History of Las Vegas

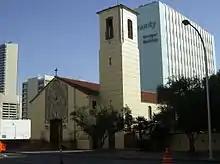
St. Joan of Arc Catholic Church near 4th and Bridger in downtown was founded in 1910.

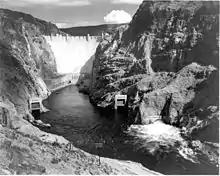
Hoover Dam in 1942

By the early 20th century, wells piped water into the town, providing both a reliable source of fresh water and the means for additional growth. The increased availability of water in the area allowed Las Vegas to become a water stop, first for wagon trains and later railroads, on the trail between Los Angeles and points east such as Albuquerque, New Mexico.